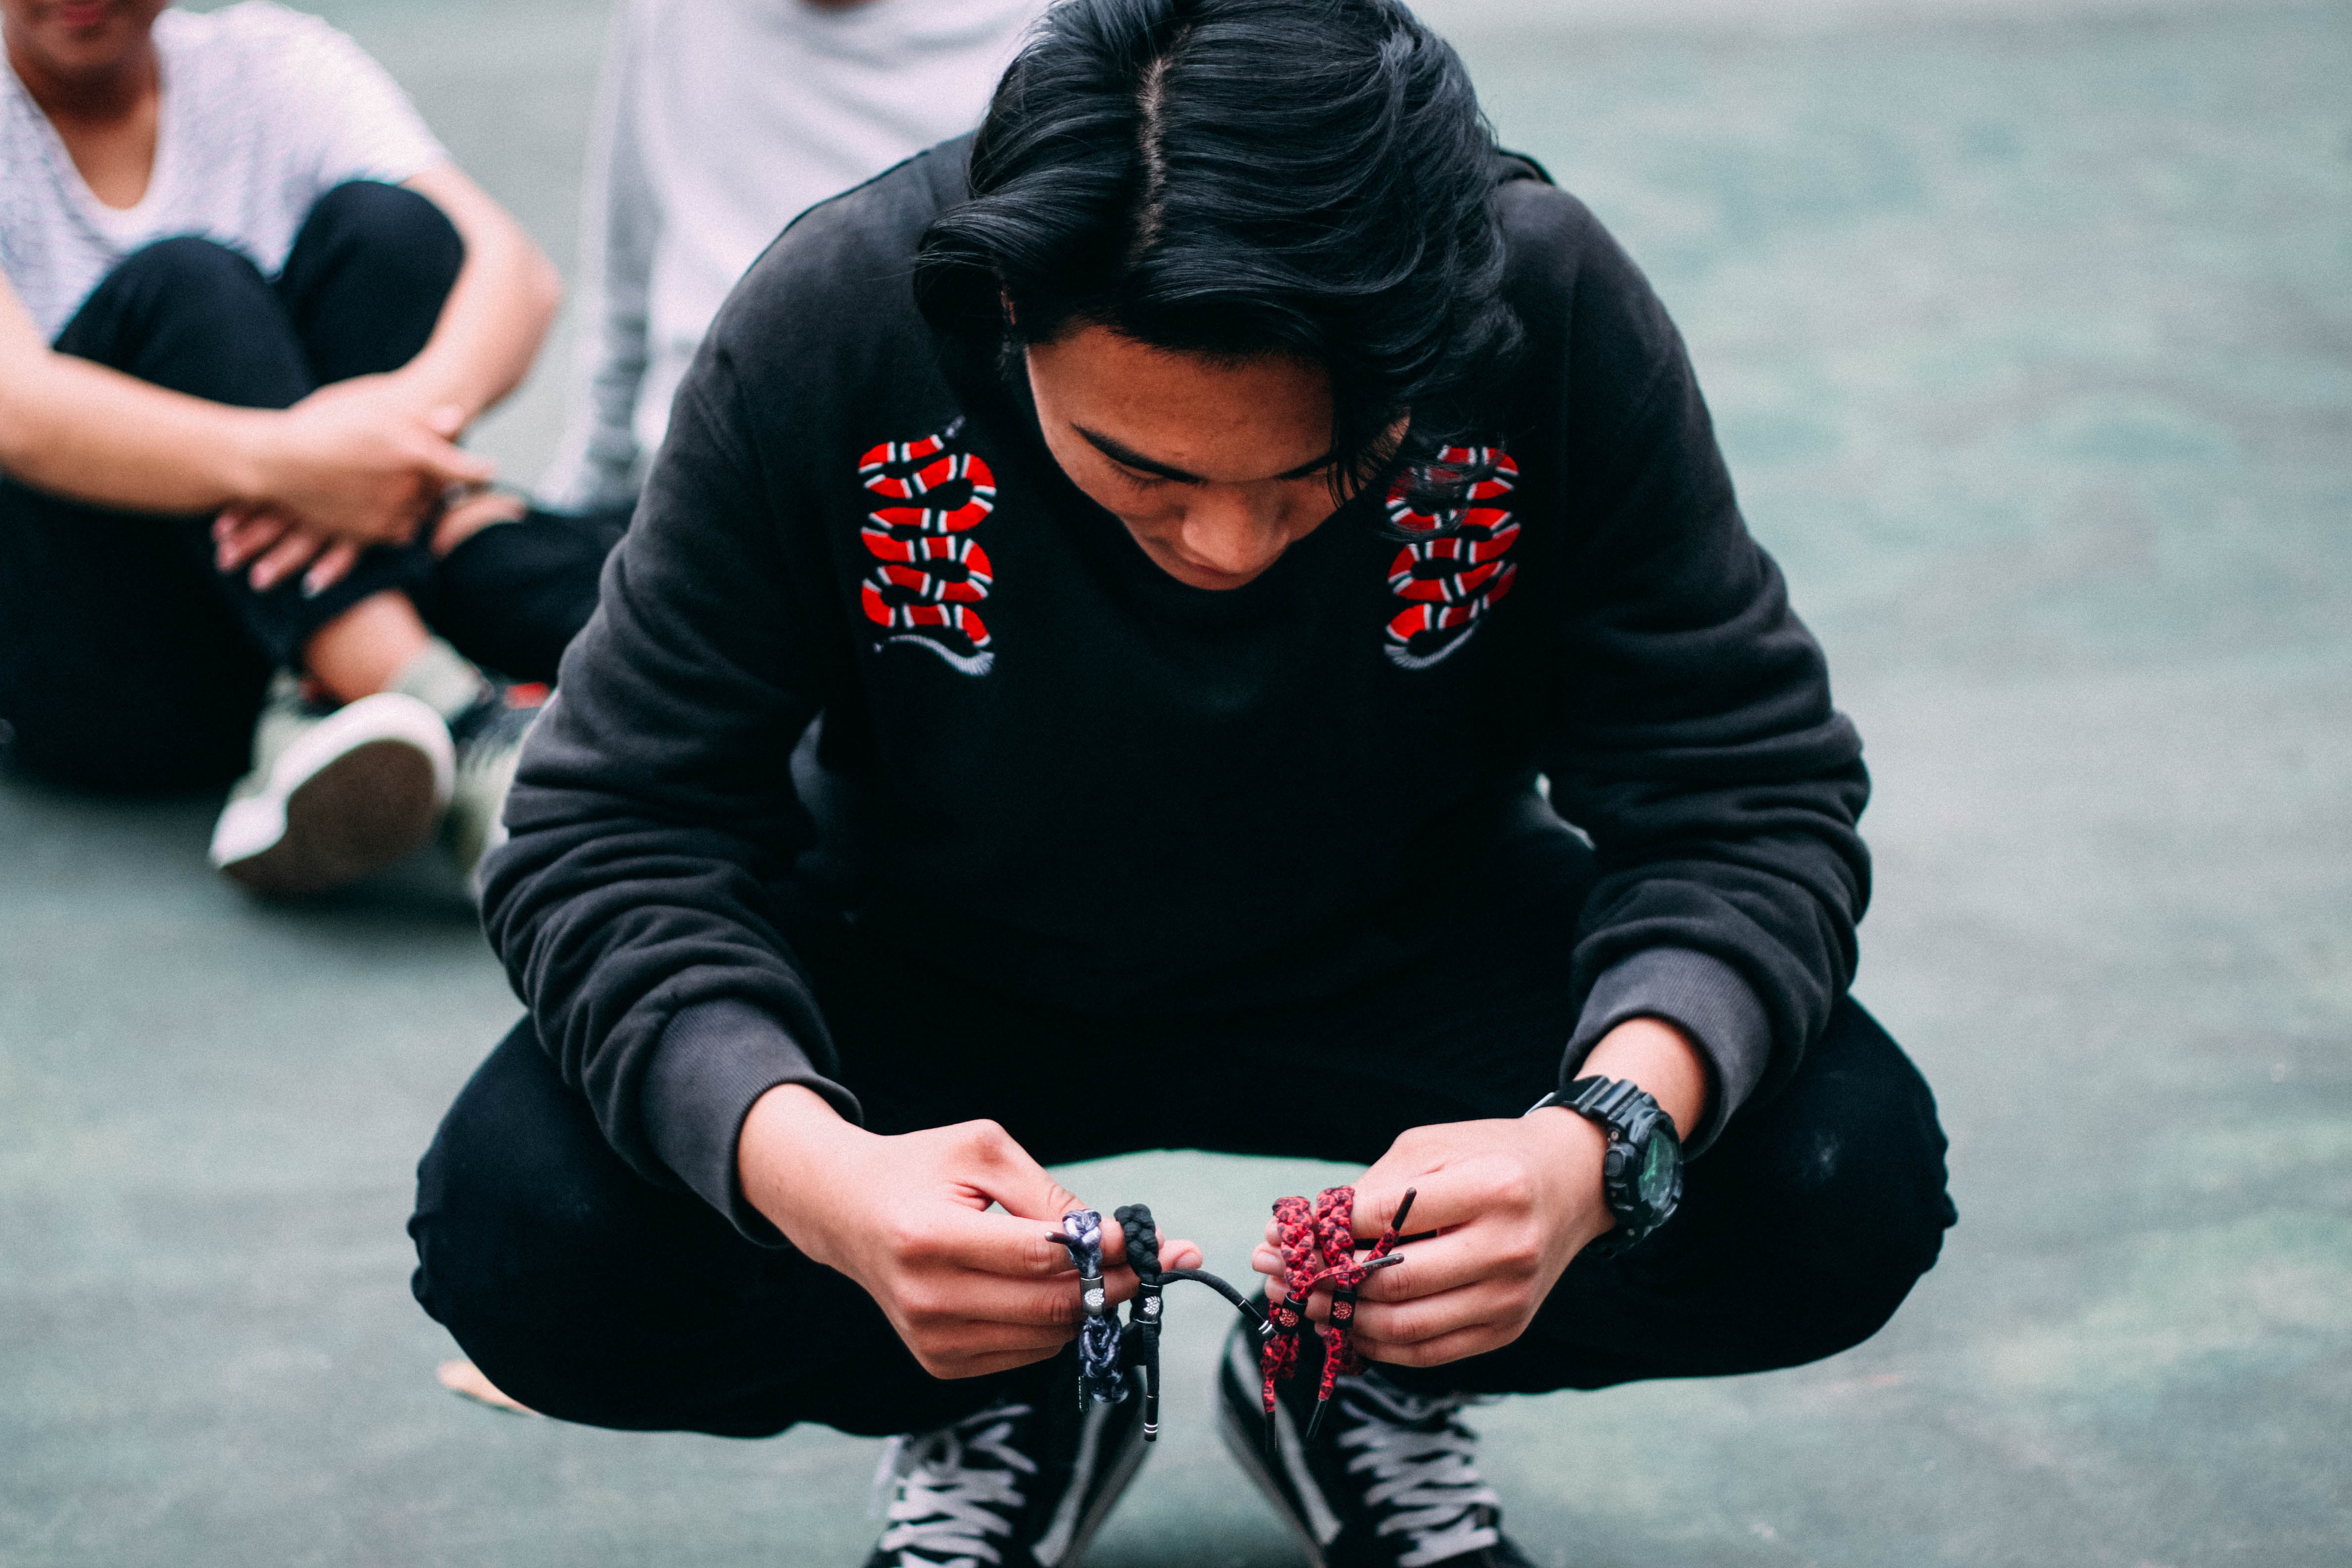
footwear, cool, shoe, hand, photography, child, black hair, sitting